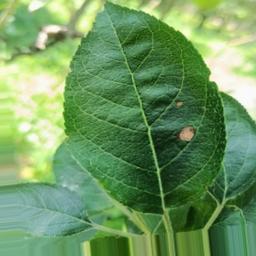
Label: Alternaria